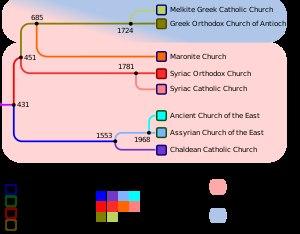
Depuis les années 1990, un dialogue œcuménique se développe entre les Églises de tradition syriaque, bien qu'elles restent de confessions différentes : Églises des deux conciles héritières de l'ancienne Église de l'Orient, Églises des trois conciles ou Églises catholiques orientales héritières de l'ancienne Église d'Antioche. Toutes partagent un héritage culturel commun et notamment l'usage du syriaque comme langue liturgique.